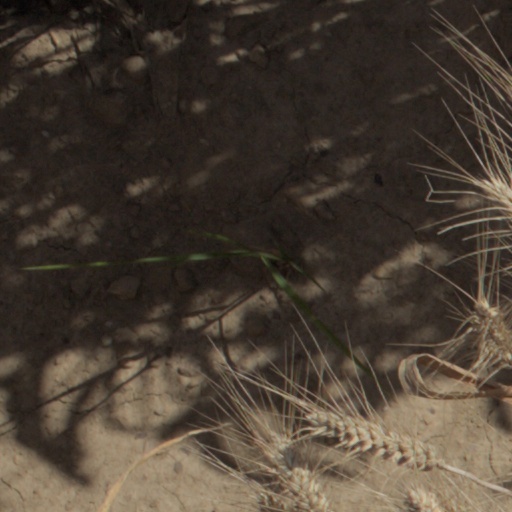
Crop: wheat